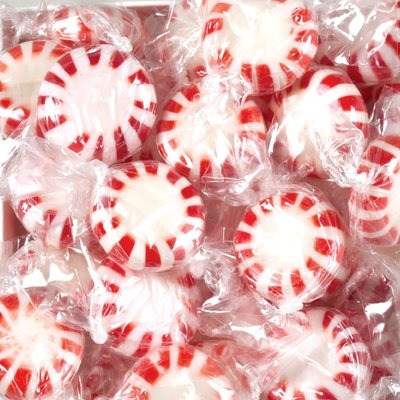
Item Name: Cyber Sweetz Peppermint Starlight Mints, Non-Twist Wrapped, 5 Lb Bag
Bullet Point 1: Premium Peppermint Flavor: Enjoy the refreshing peppermint flavor in every bite
Bullet Point 2: Non-Twist Wrapped Candies: The mints are individually wrapped for convenience and freshness
Bullet Point 3: Large 5 Pound Bag: Stock up on these delicious mints for parties, events, or to enjoy at home
Bullet Point 4: Quality Candy Brand: Made by a trusted candy brand known for their delicious sweets
Bullet Point 5: Perfect for Gifts: Give the gift of a refreshing candy treat with these mints
Value: 80.0
Unit: Fl Oz

Price: 25.14